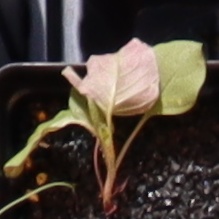
Label: Redroot Pigweed